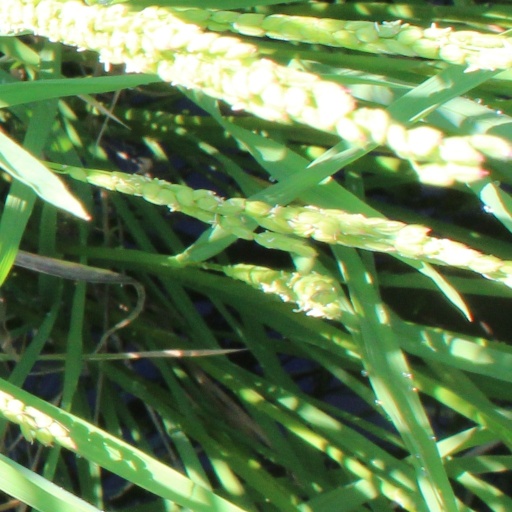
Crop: rice